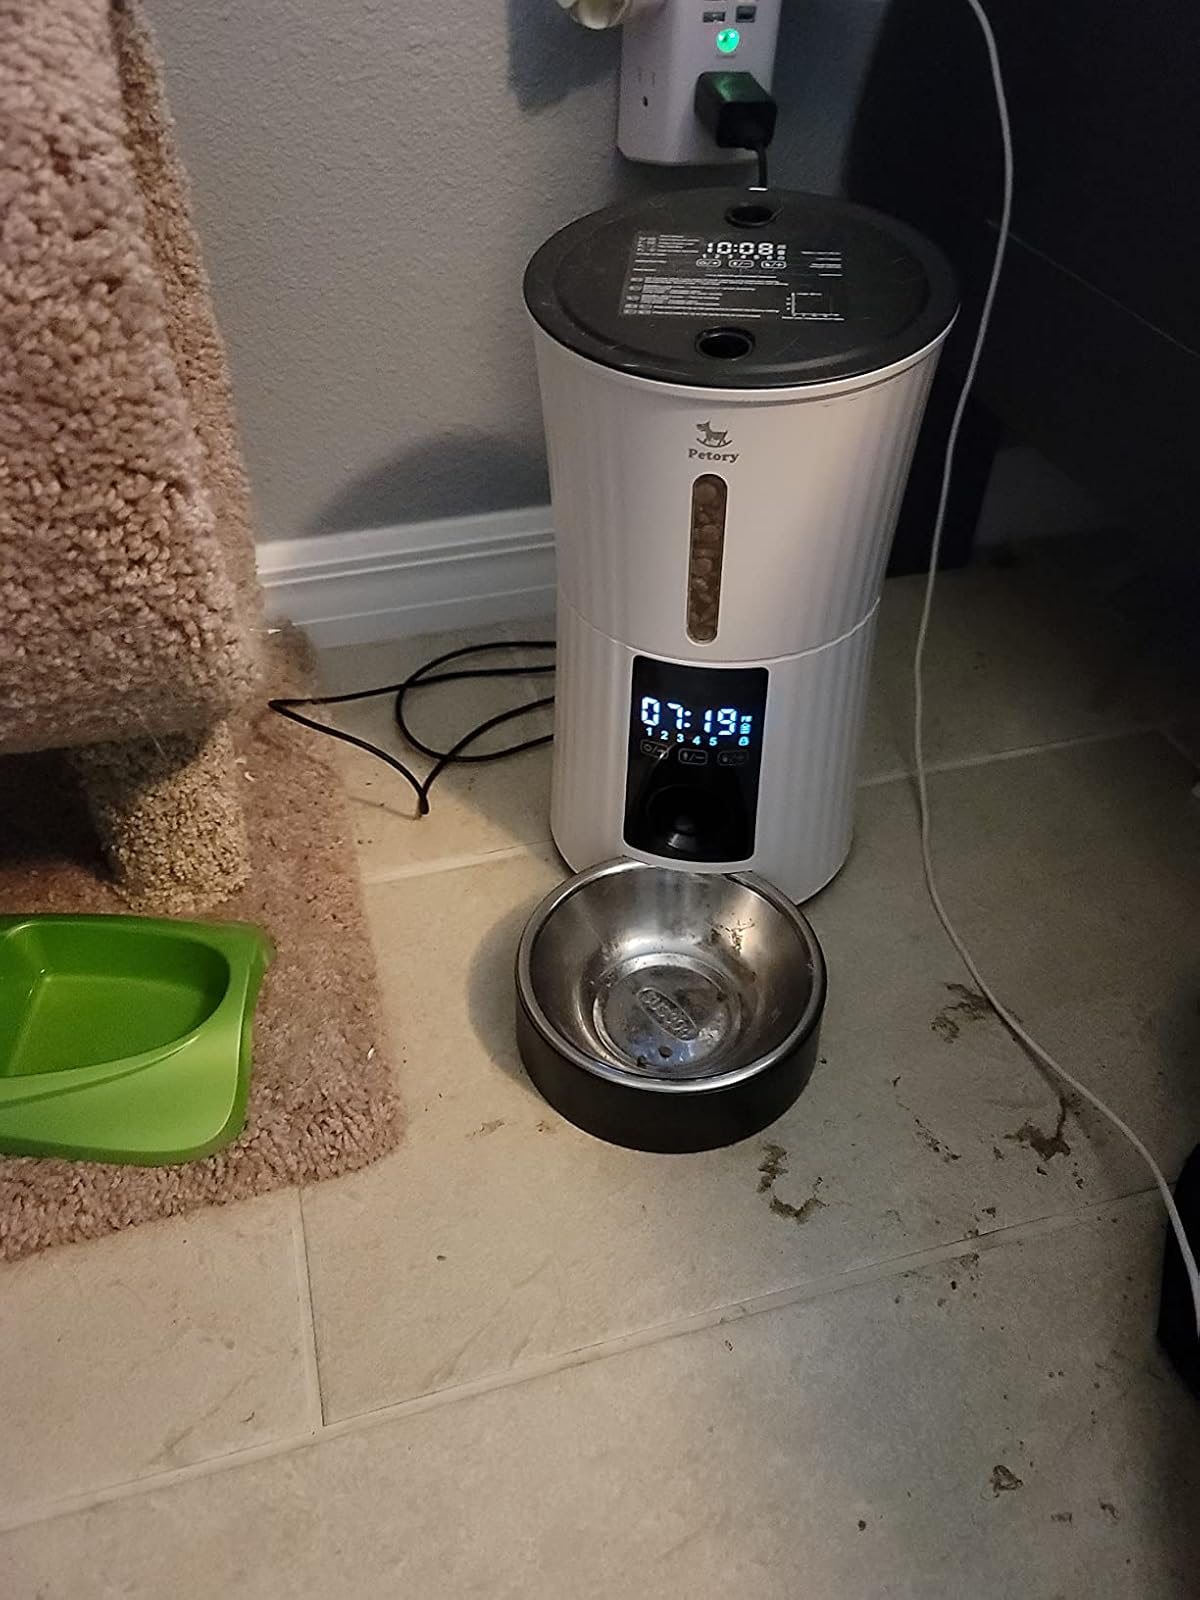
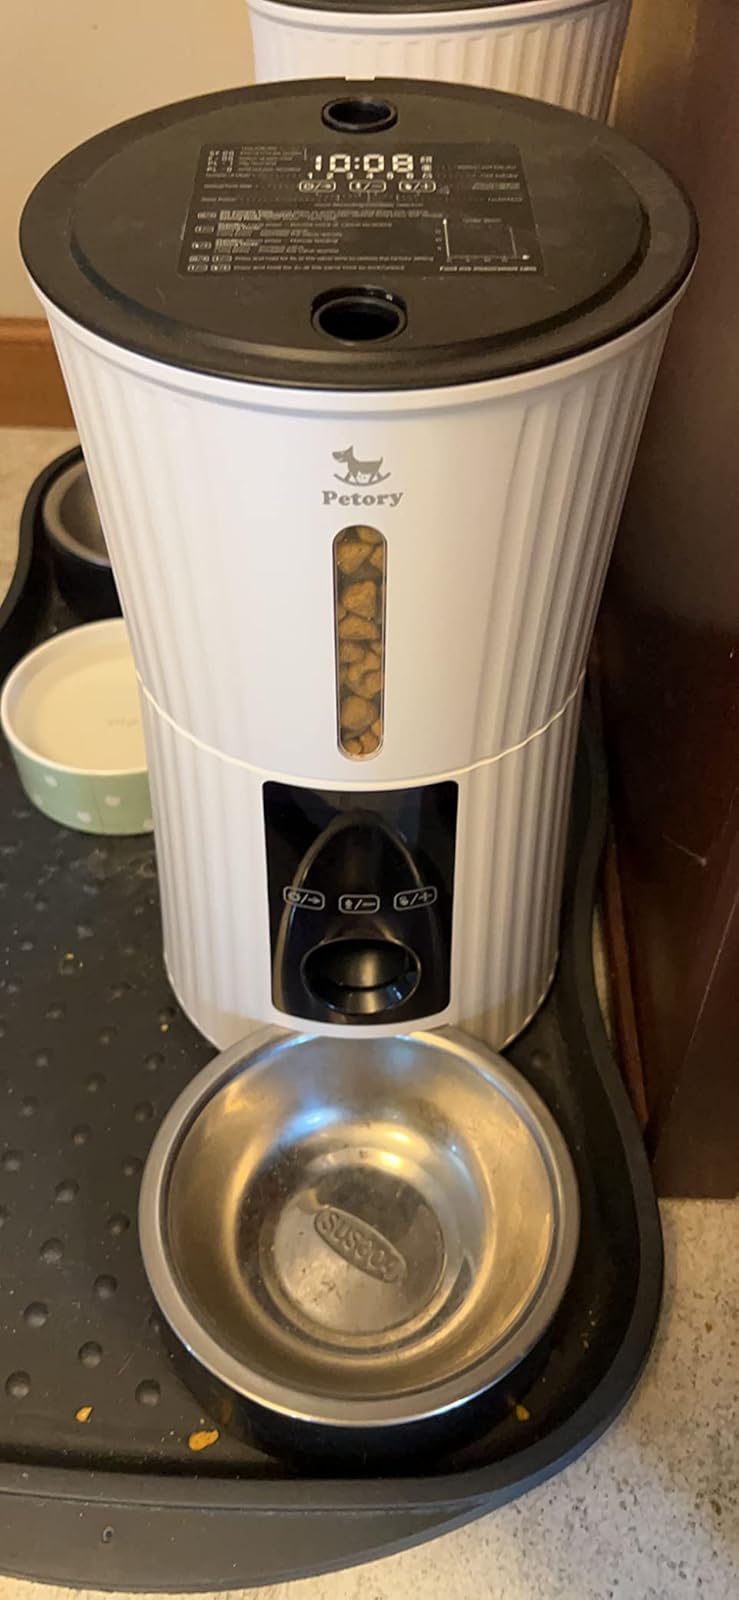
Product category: items_feeder
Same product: yes